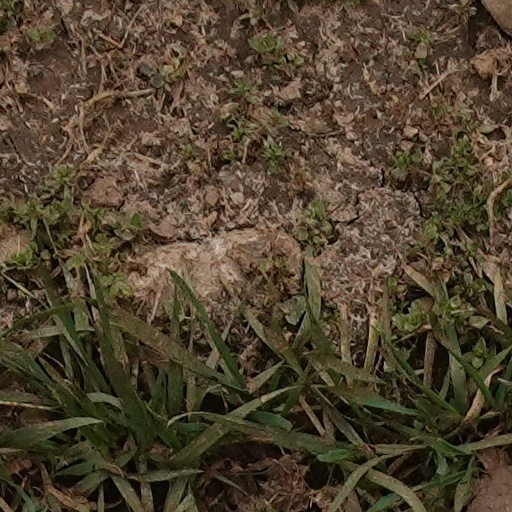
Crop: wheat